Pyoderma

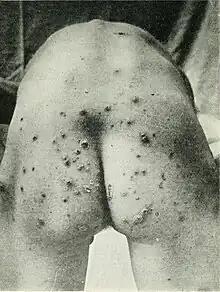
Pyodermia of parasitic origin

Pyoderma means any skin disease that is pyogenic (has pus). These include superficial bacterial infections such as impetigo, impetigo contagiosa, ecthyma, folliculitis, Bockhart's impetigo, furuncle, carbuncle, tropical ulcer, etc. Autoimmune conditions include pyoderma gangrenosum. Pyoderma affects more than 111 million children worldwide, making it one of the three most common skin disorders in children along with scabies and tinea.